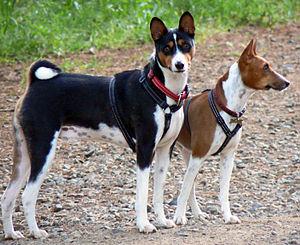
Le Basenji, appelé aussi parfois Terrier Nyam-Nyam, ou Terrier du Congo, est une race de chien originaire d'Afrique centrale, et plus précisément de la République démocratique du Congo. Il tire son nom de lingala : Mbwá na basɛ́nzi, signifiant « Chien des sauvages ».